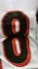
Number: 8